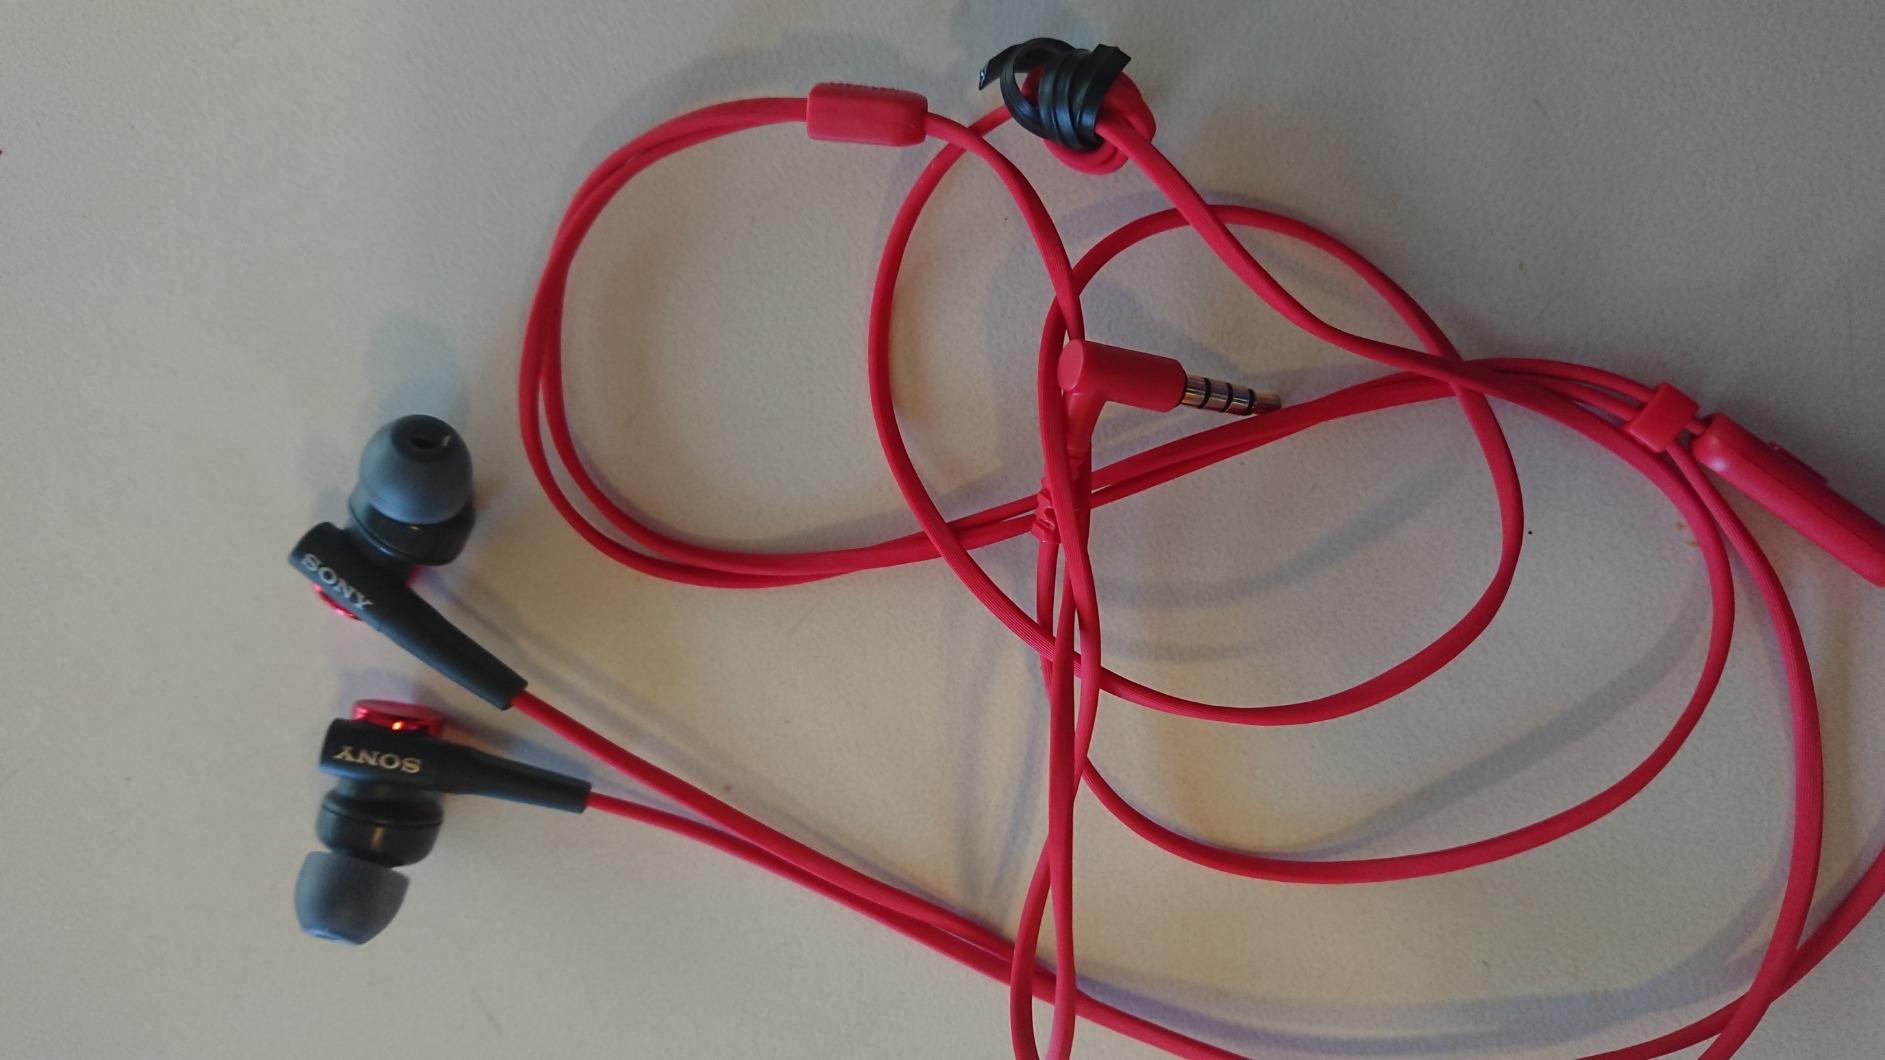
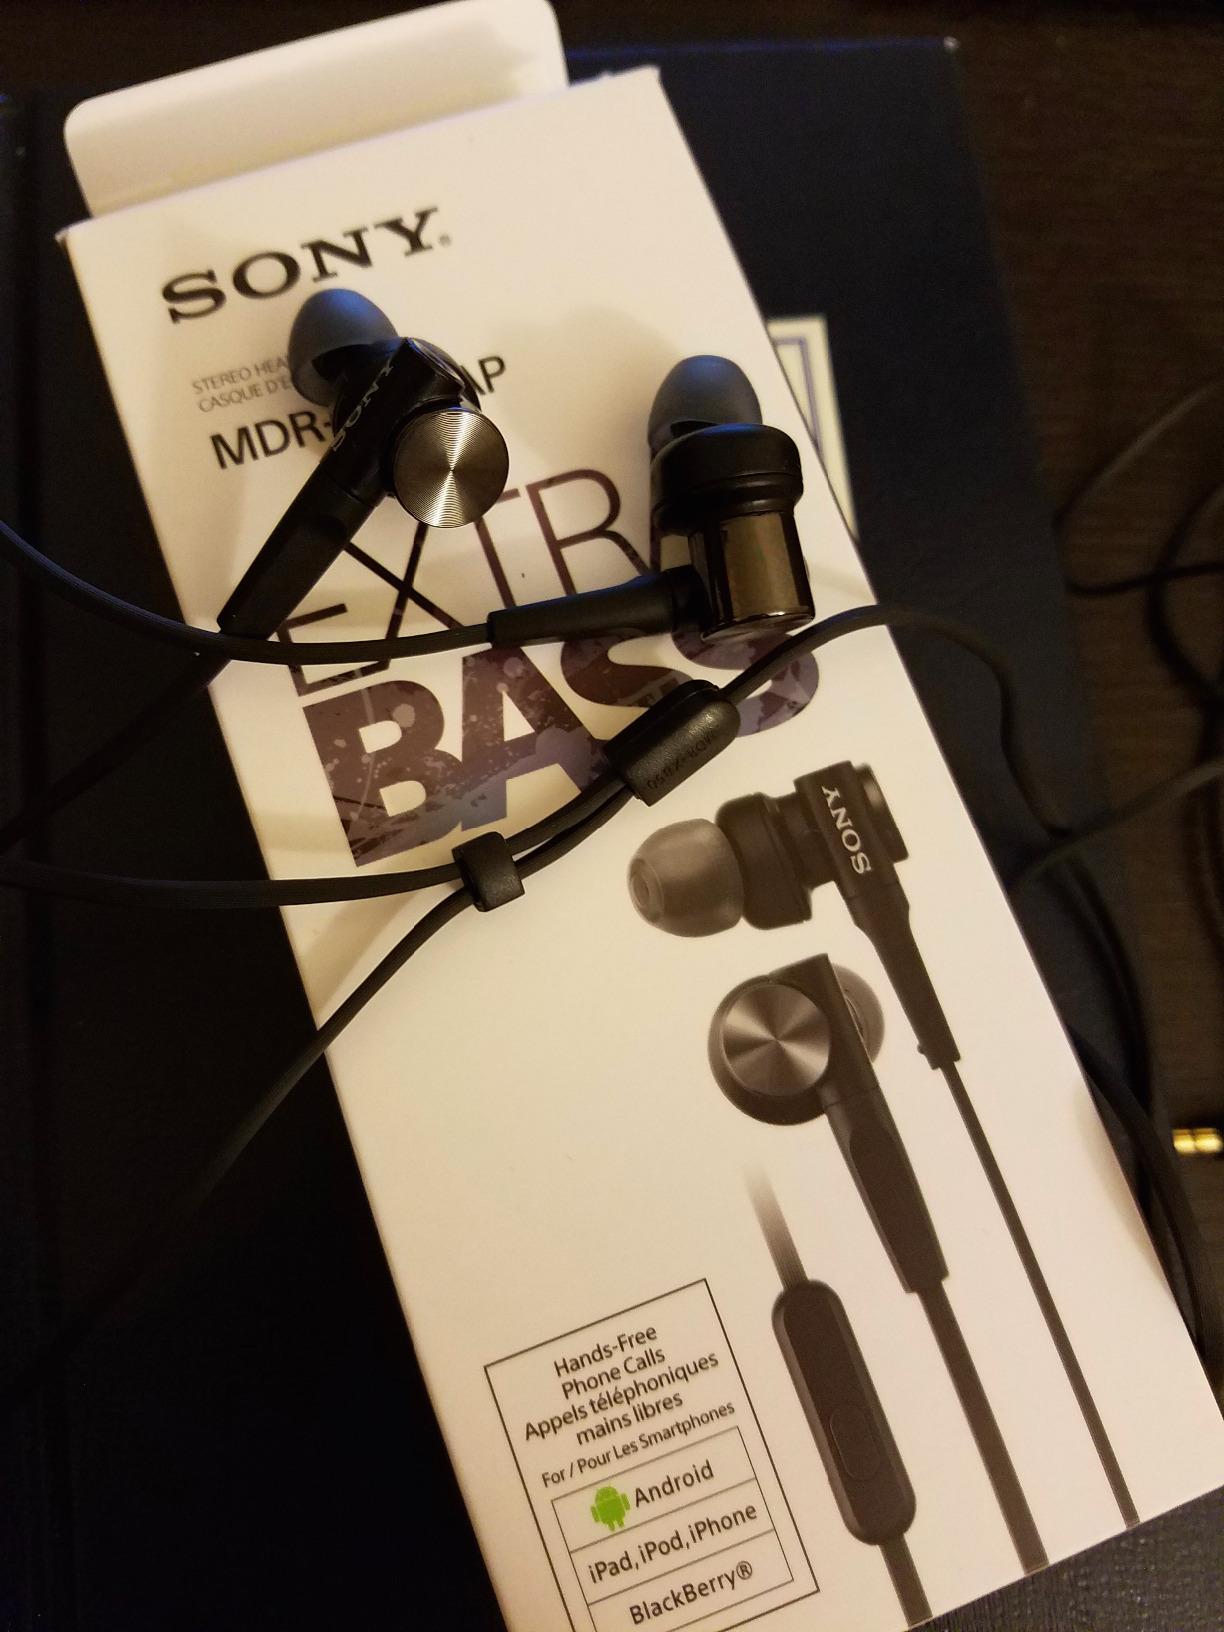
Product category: headphones
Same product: no